French Republicans under the Restoration

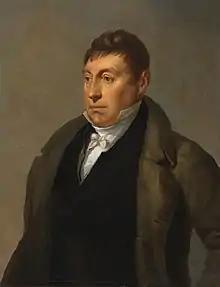
La Fayette was considered the leader of the French Republicans until he died in 1834.

In 1815, Louis XVIII returned to France following Napoleon's defeat at Waterloo. He could not contain the Ultra-royalists’ fervor, incited by the Hundred Days, Napoleon's brief return to power that had forced Louis XVIII into exile. The ultras implemented the White Terror, which resulted in the massacre of Empire generals, Protestants, and Republicans by the "verdets". This unofficial repression was further reinforced by legal terror. Since the August 1815 elections, the ultras' desire for revenge was legitimized by the ultra-royalist majority in the Chamber of Deputies, also known as the "Chambre Introuvable". This body enacted legislation by this ideology, including the 1816 law on the exile of regicides, which condemned those who had voted for Louis XVI's death during the Convention to banishment.